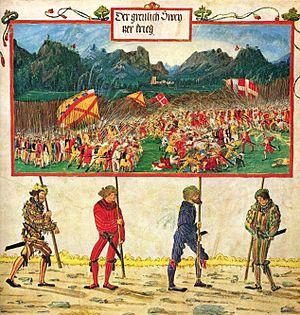
Un héraut ou héraut d'armes est un officier de l'office d'armes, chargé de faire certaines publications solennelles ou de porter des messages importants. On le reconnaît généralement au tabar dont il est vêtu.